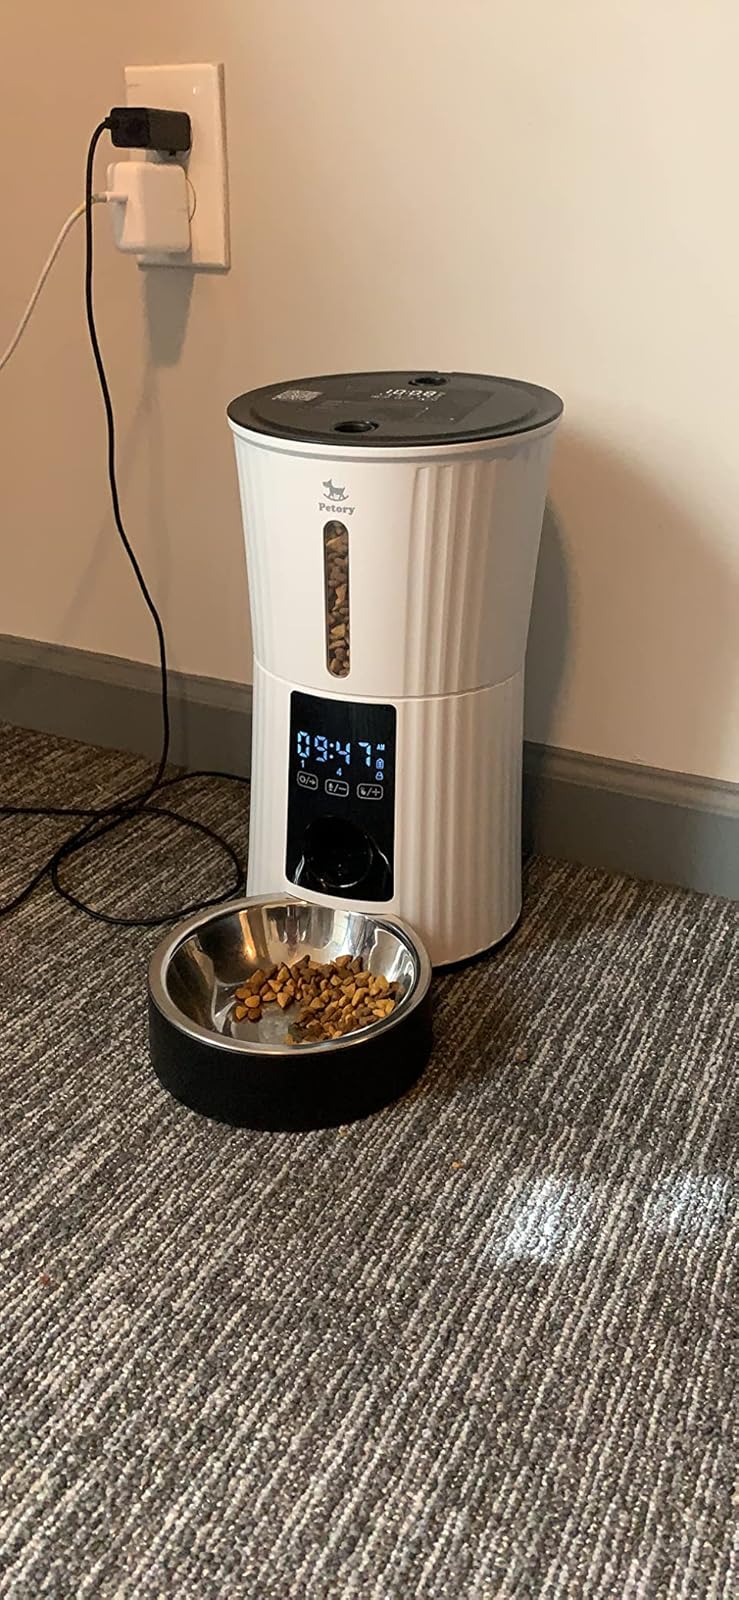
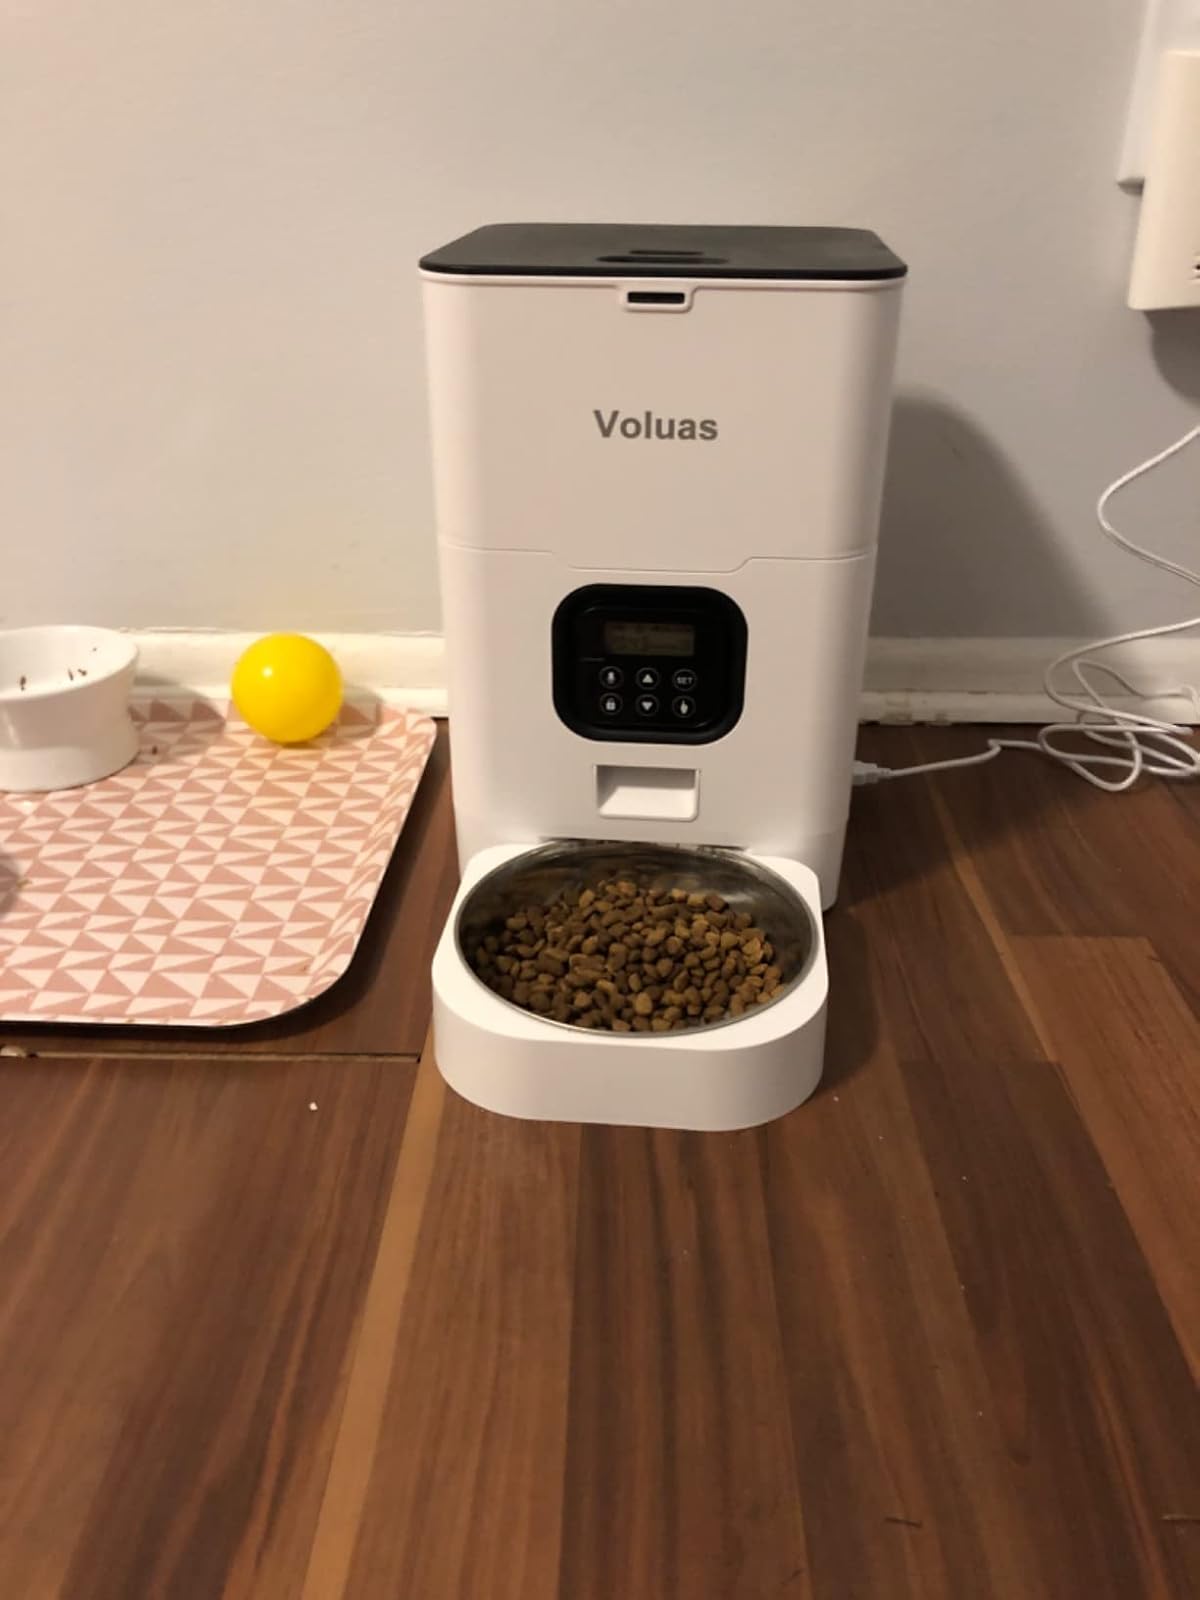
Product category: items_feeder
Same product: no